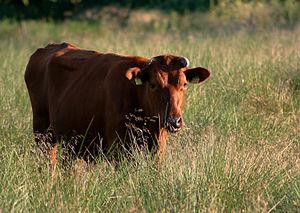
Cette liste comprend les races issues de l'espèce Bos taurus. Il s'agit donc de races des sous-espèces Bos taurus taurus et Bos taurus indicus.